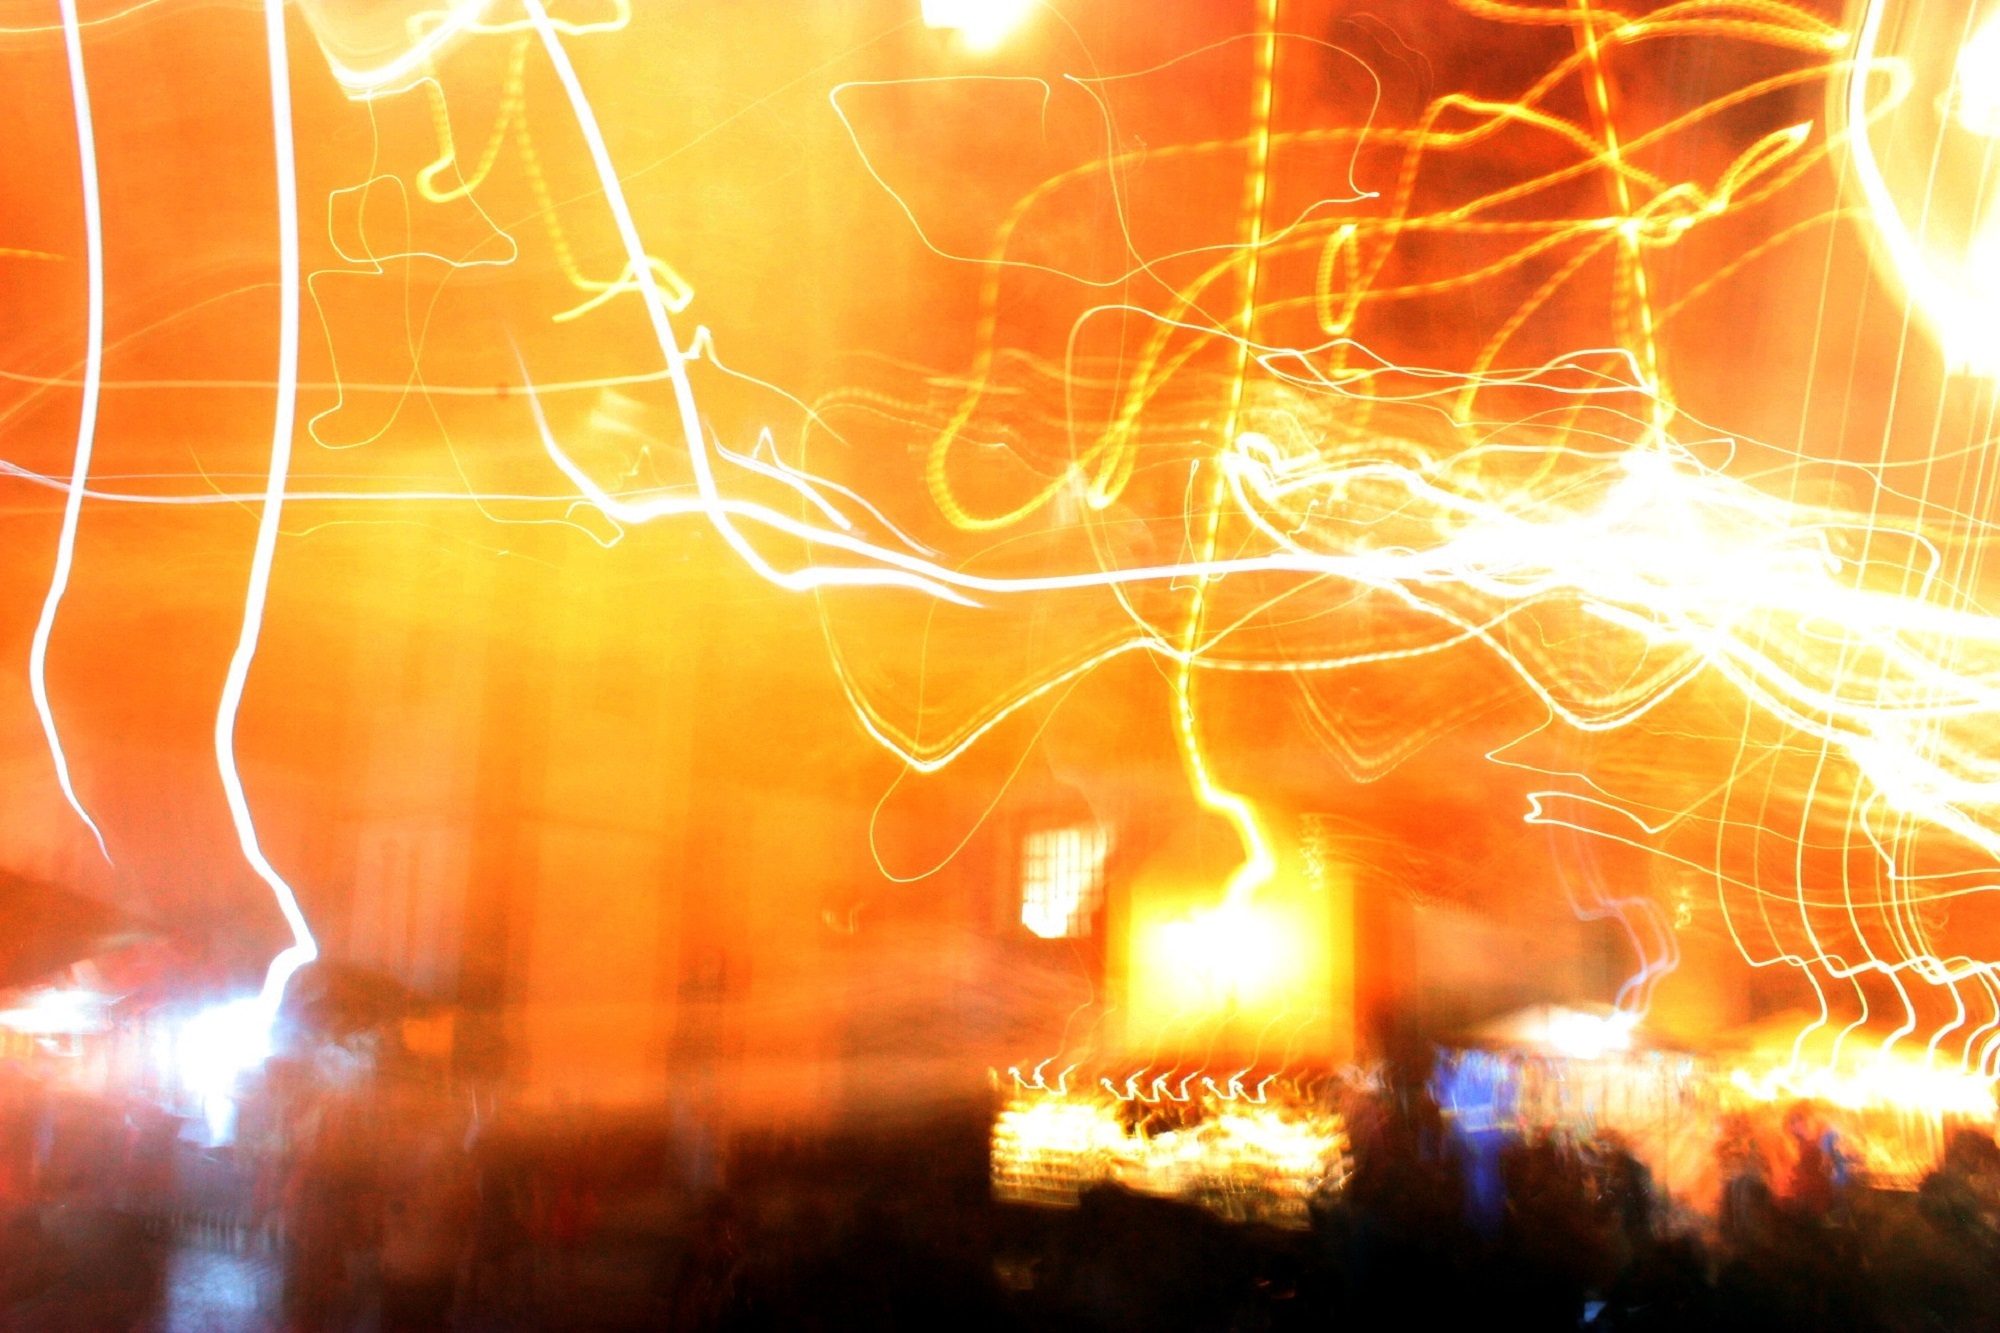
light, sunlight, flame, lightning, geological phenomenon